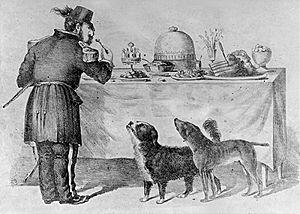
Le carnisme est un concept utilisé dans les discussions sur les relations entre l'humanité et les animaux, défini comme une idéologie dominante justifiant la consommation de viande. Le terme a été inventé par la psychologue sociale et écrivain Melanie Joy au début du XXIᵉ siècle, qui le présente comme un système de croyance soutenant la consommation de viande, sans jamais la contester. Elle le qualifie d'idéologie, dominante dans une société où la consommation de viande serait la norme, mais également invisible.